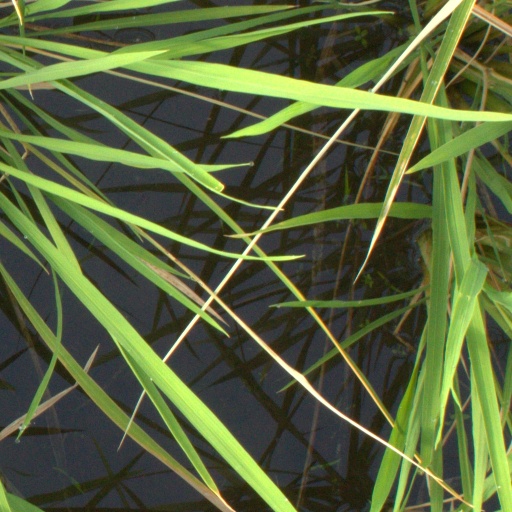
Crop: rice